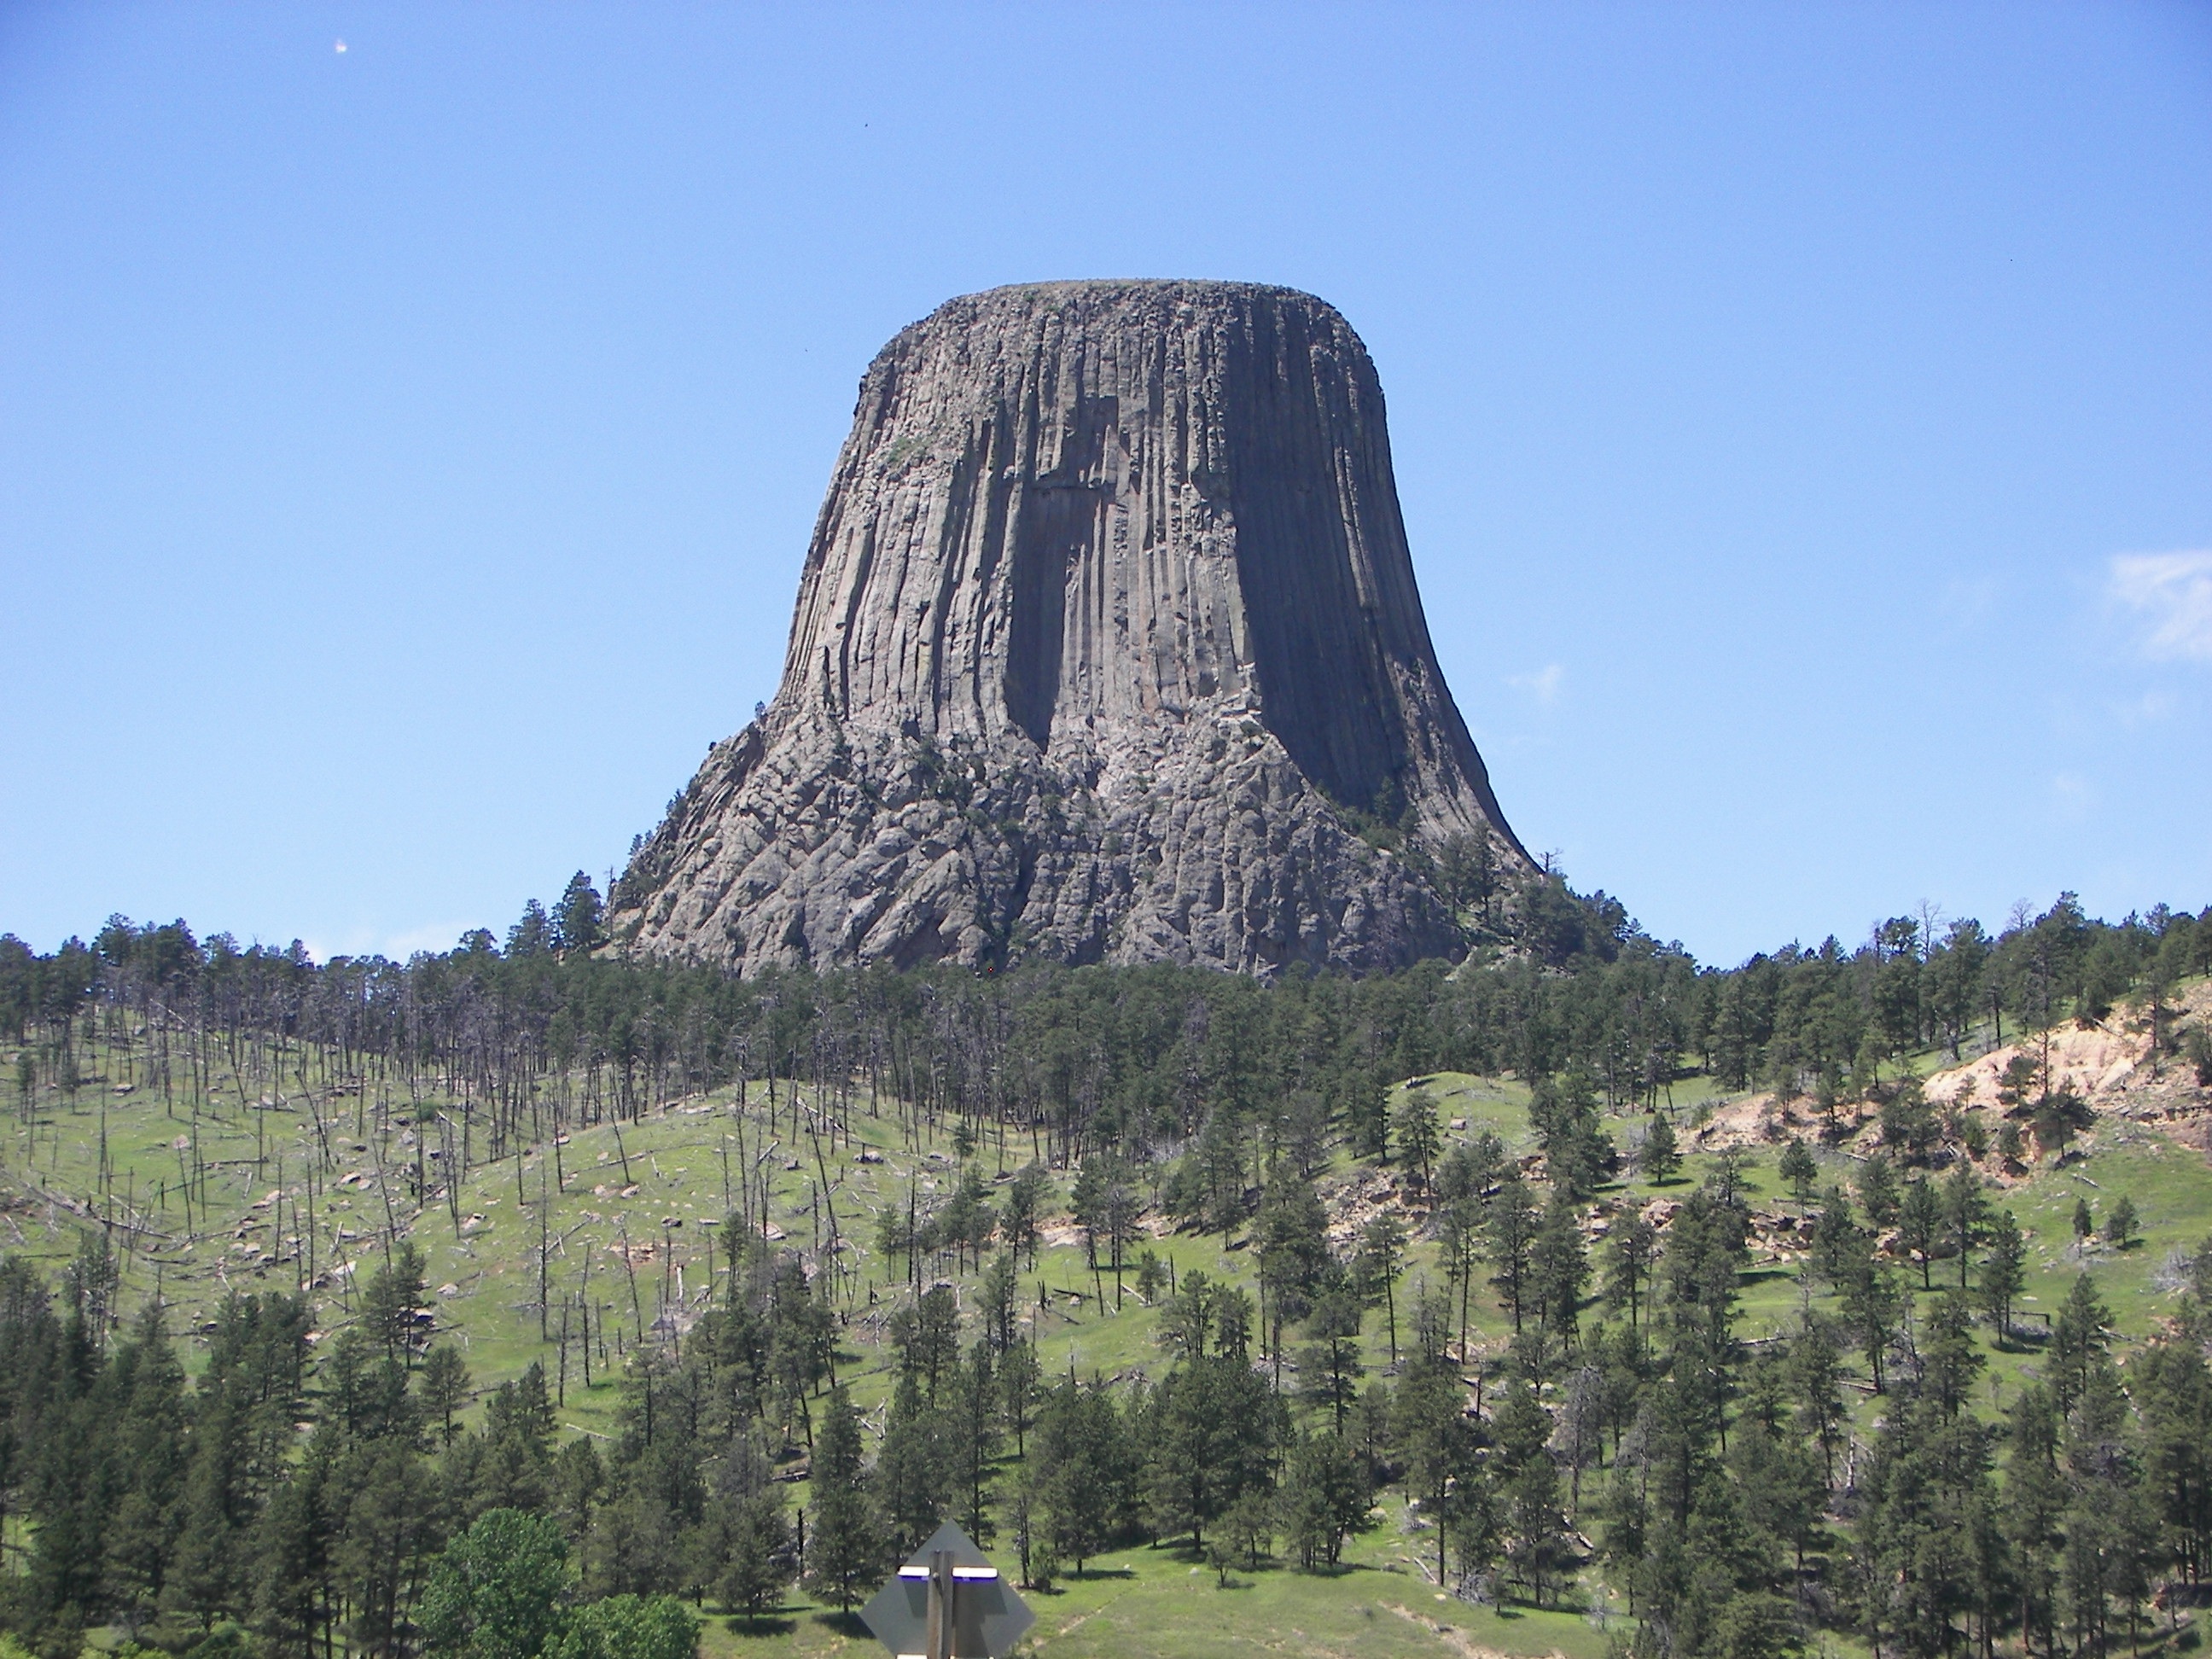
landscape, tree, nature, rock, wilderness, mountain, monument, formation, tower, scenic, natural, park, scenery, usa, america, landmark, tourism, terrain, national park, outdoors, geology, badlands, plateau, wyoming, ecosystem, butte, devils, biome, devils tower